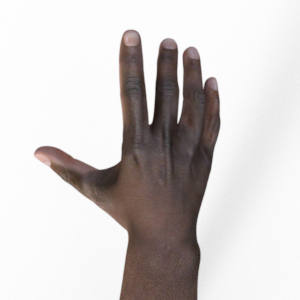
Label: paper